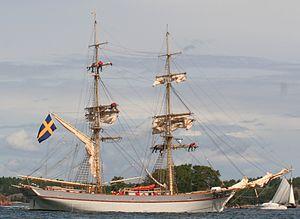
Tout en haut du monde est un film d'animation franco-danois réalisé par Rémi Chayé et sorti en 2015. C'est un dessin animé en aplats de couleurs. Il relate l'aventure d'une jeune fille russe qui part à la recherche de son grand-père disparu pendant une expédition vers le pôle Nord à la fin du XIXᵉ siècle. Le film remporte plusieurs récompenses, dont le prix du public lors du festival d'Annecy en France en 2015.
Le Tre Kronor est un brick à coque bois, lancé en 2008 comme navire-école. Il sera l'ambassadeur de la ville de Stockholm.